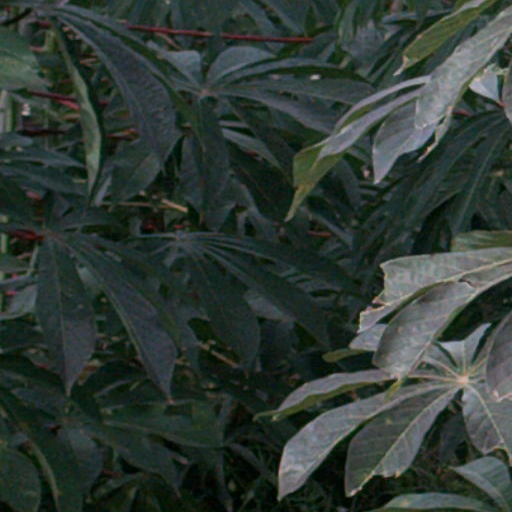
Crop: cassava